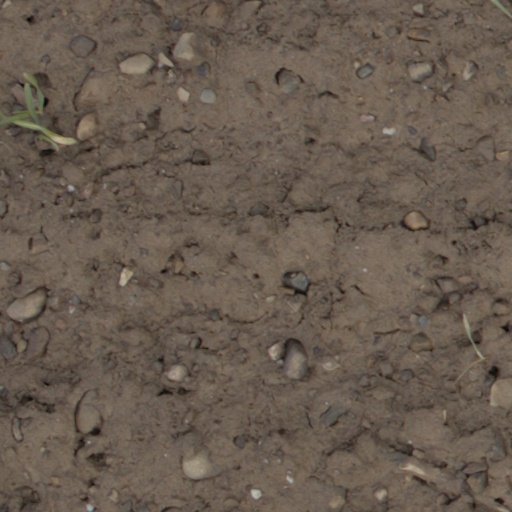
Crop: wheat